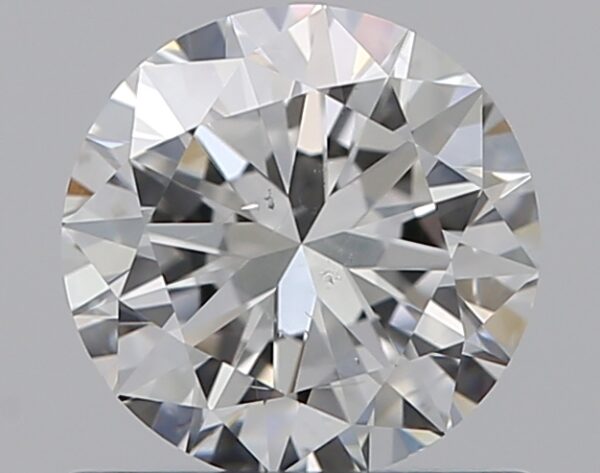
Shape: round
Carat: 0.7
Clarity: SI1
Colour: G
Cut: VG
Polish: EX
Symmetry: VG
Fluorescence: N
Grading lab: GIA
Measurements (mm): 5.59 x 5.66 x 3.5